Marion Satterlee

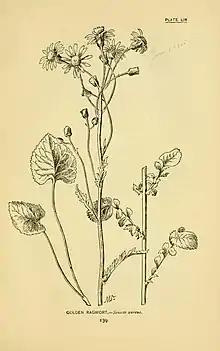
Drawing of golden ragwort ("Senecio aureus") by Marion Satterlee, from "How to Know the Wild Flowers" by Frances Theodora Parsons, 1893.

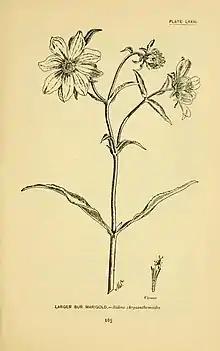
Drawing of larger bur marigold ("Bidens chrysanthemoides") by Marion Satterlee, from "How to Know the Wild Flowers" by Frances Theodora Parsons, 1893.

Marion Satterlee was a friend of the naturalist and author Frances Theodora Parsons, and their walks together inspired Parsons to sit down and write her long-meditated first book, "How to Know the Wild Flowers" (1893). At Parsons' insistence, Satterlee illustrated both this book and its sequel, "How to Know the Ferns" (1899). For "How to Know the Wild Flowers"—which was the first field guide to North American wildflowers and a great popular success that stayed in print into the 1940s—she created 110 full-page black-and-white illustrations, which were complemented by color plates by Elsie Louise Shaw. The writer and "New Yorker" editor Katharine Sergeant Angell White, writing many decades later, termed the book a classic and remarked on the excellence of Satterlee's line drawings.